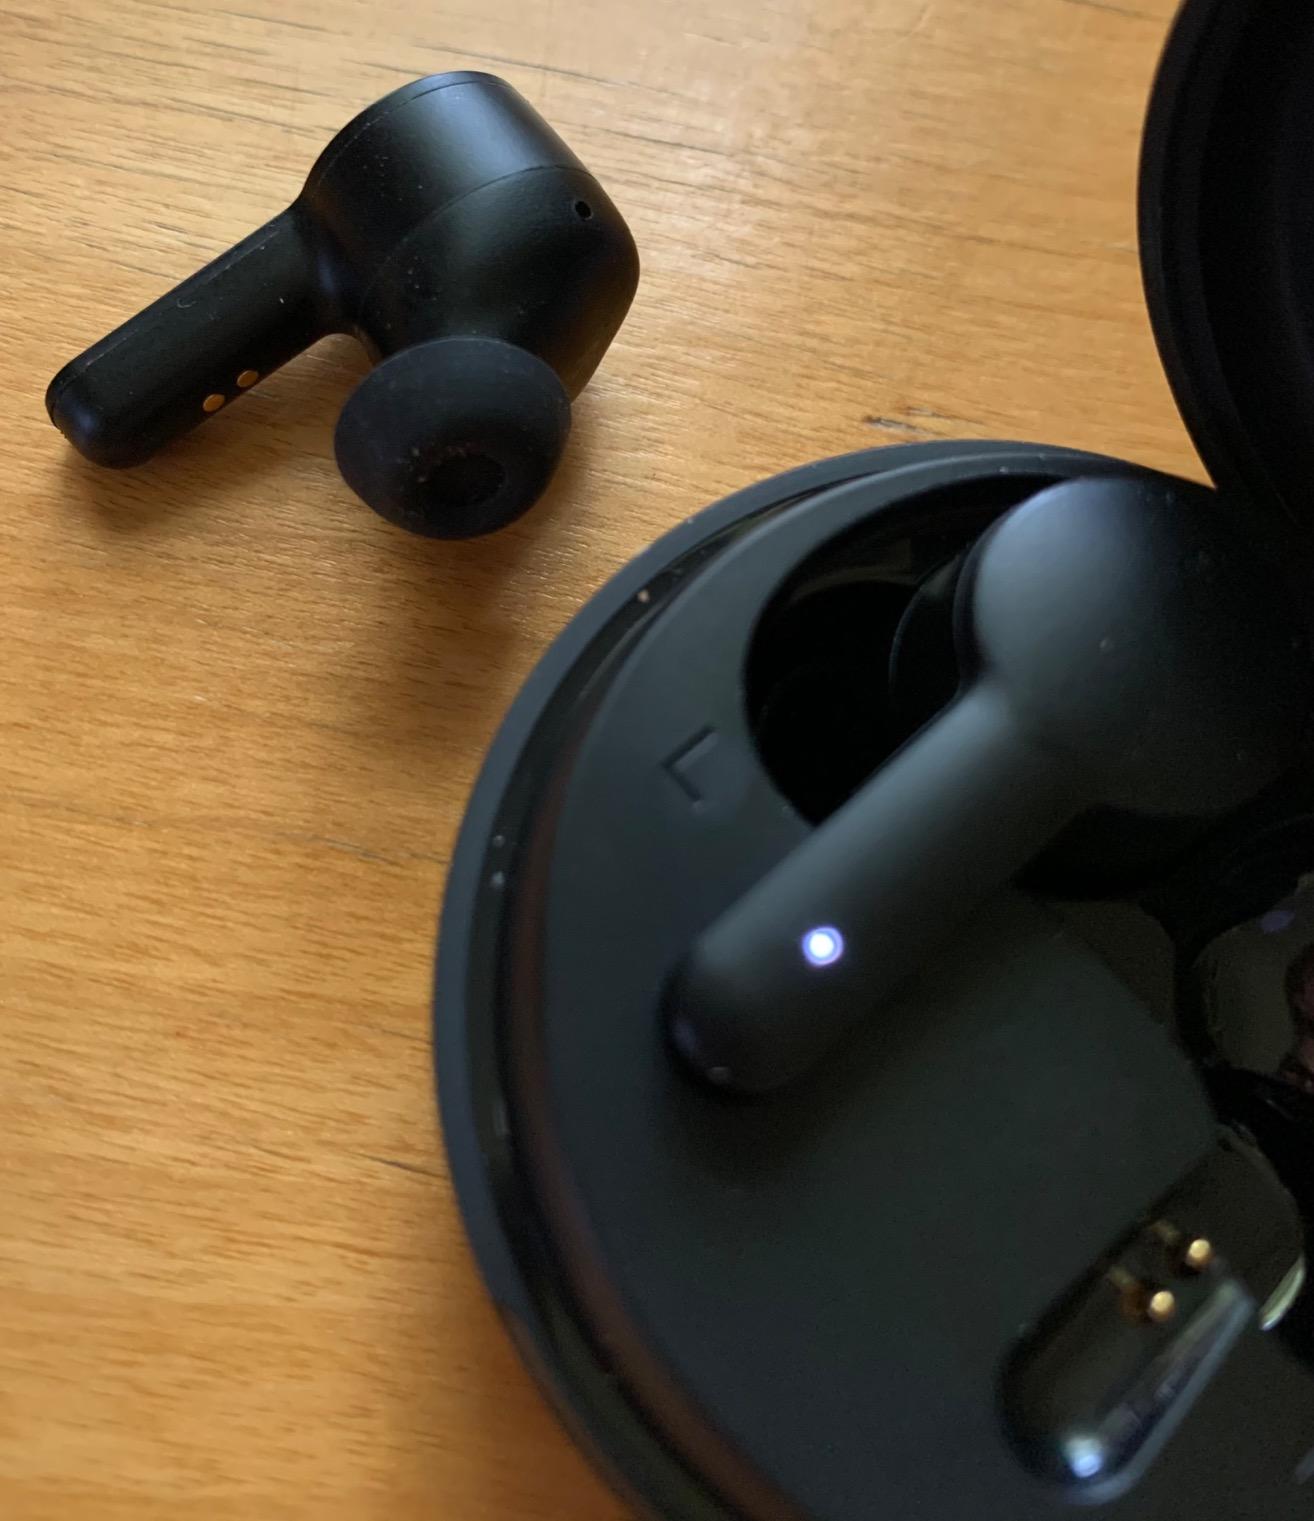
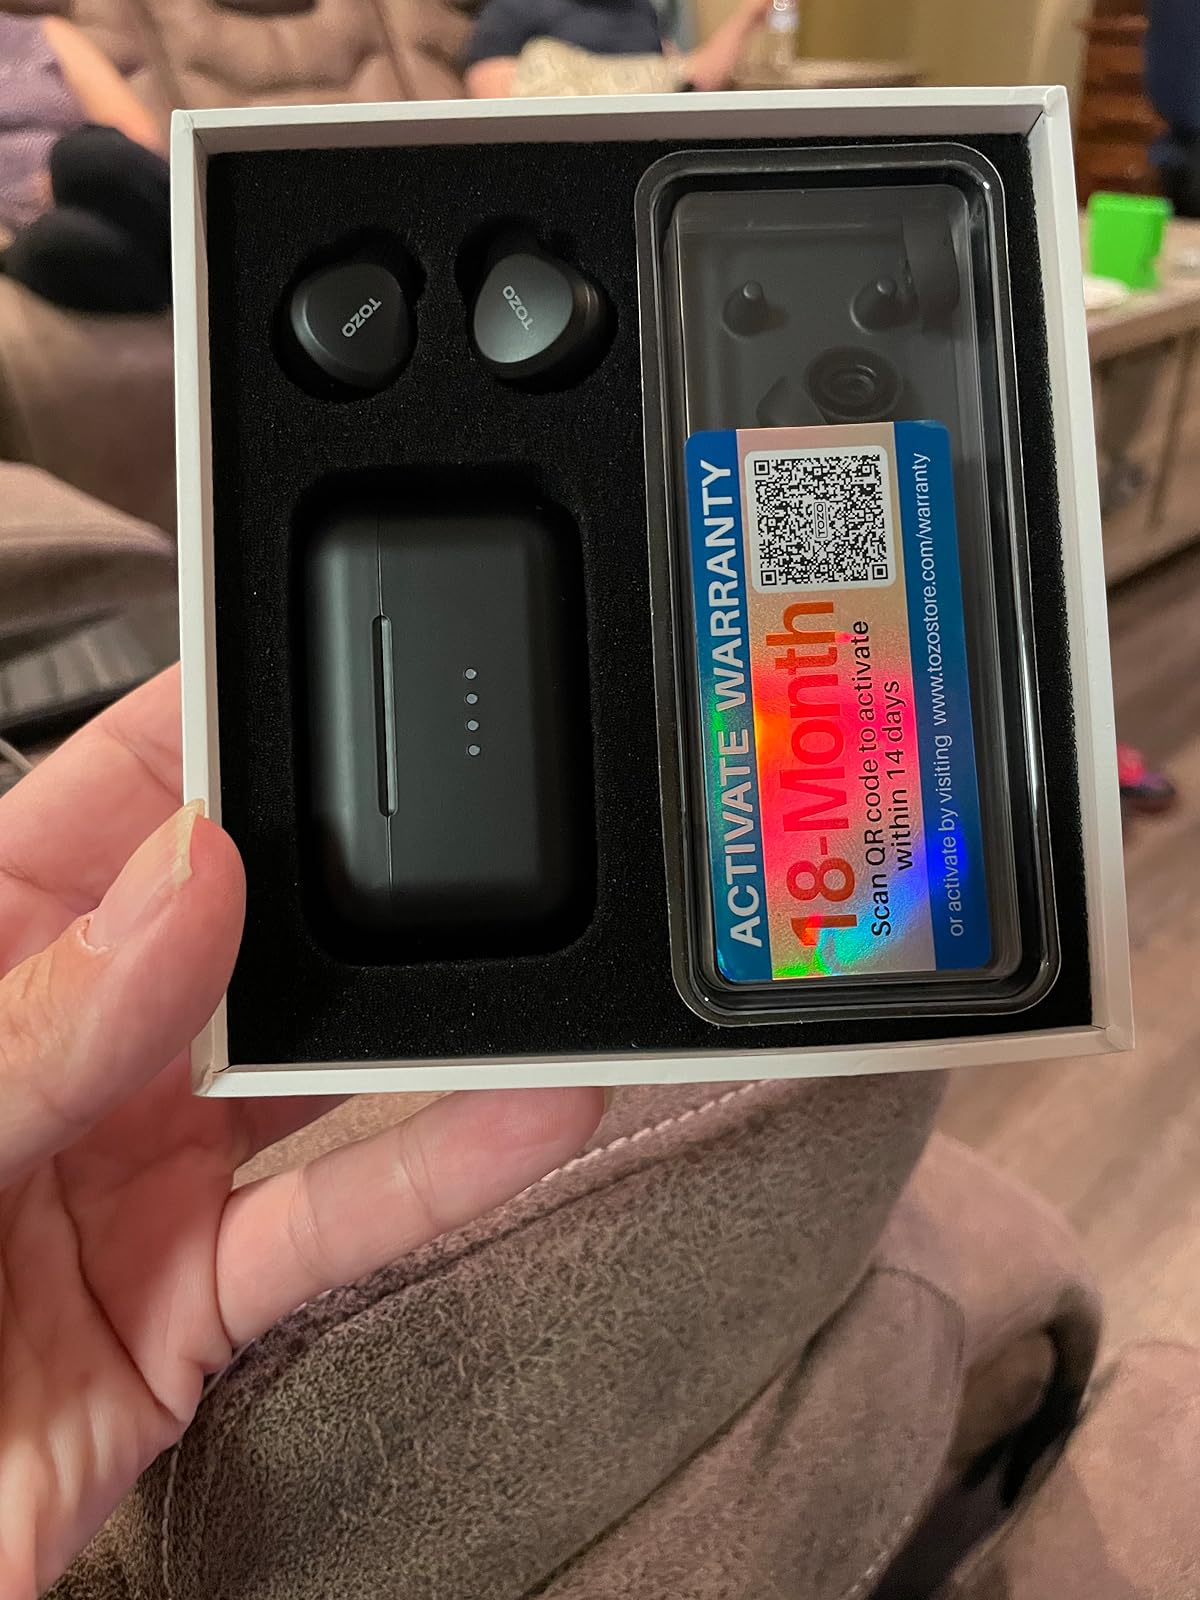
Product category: earbuds
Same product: no